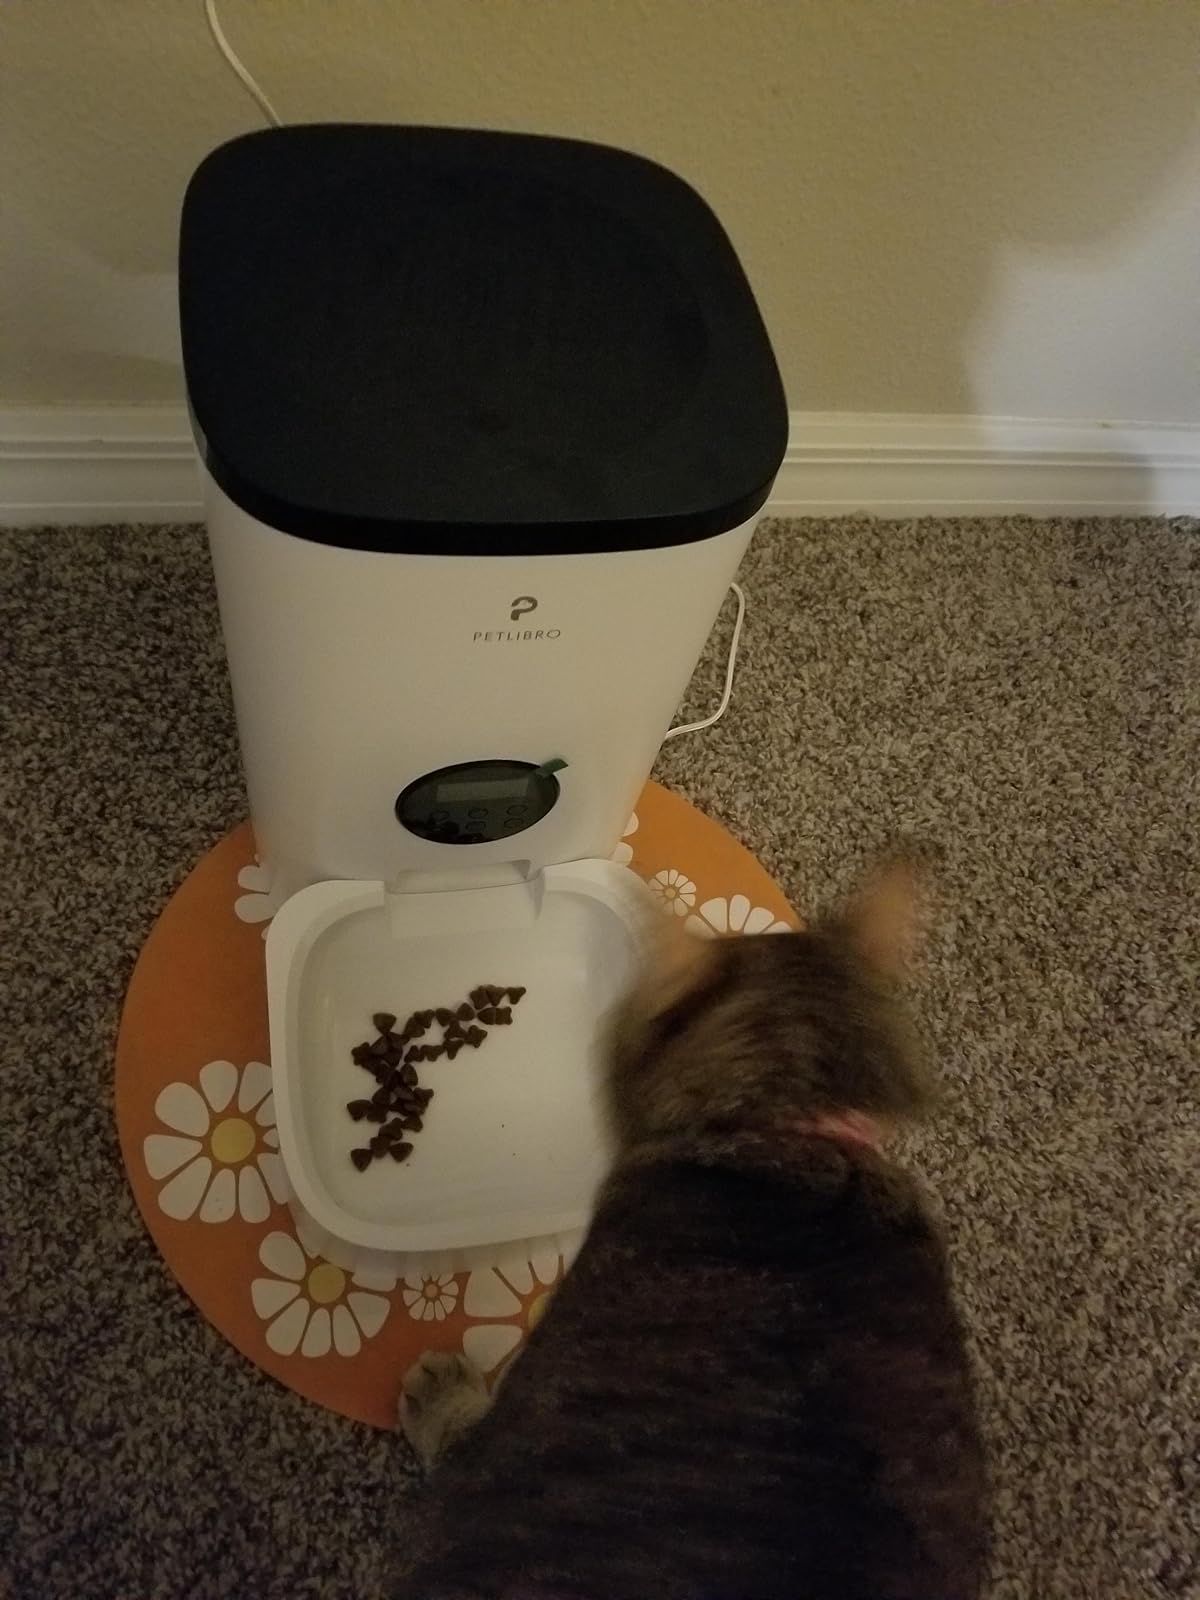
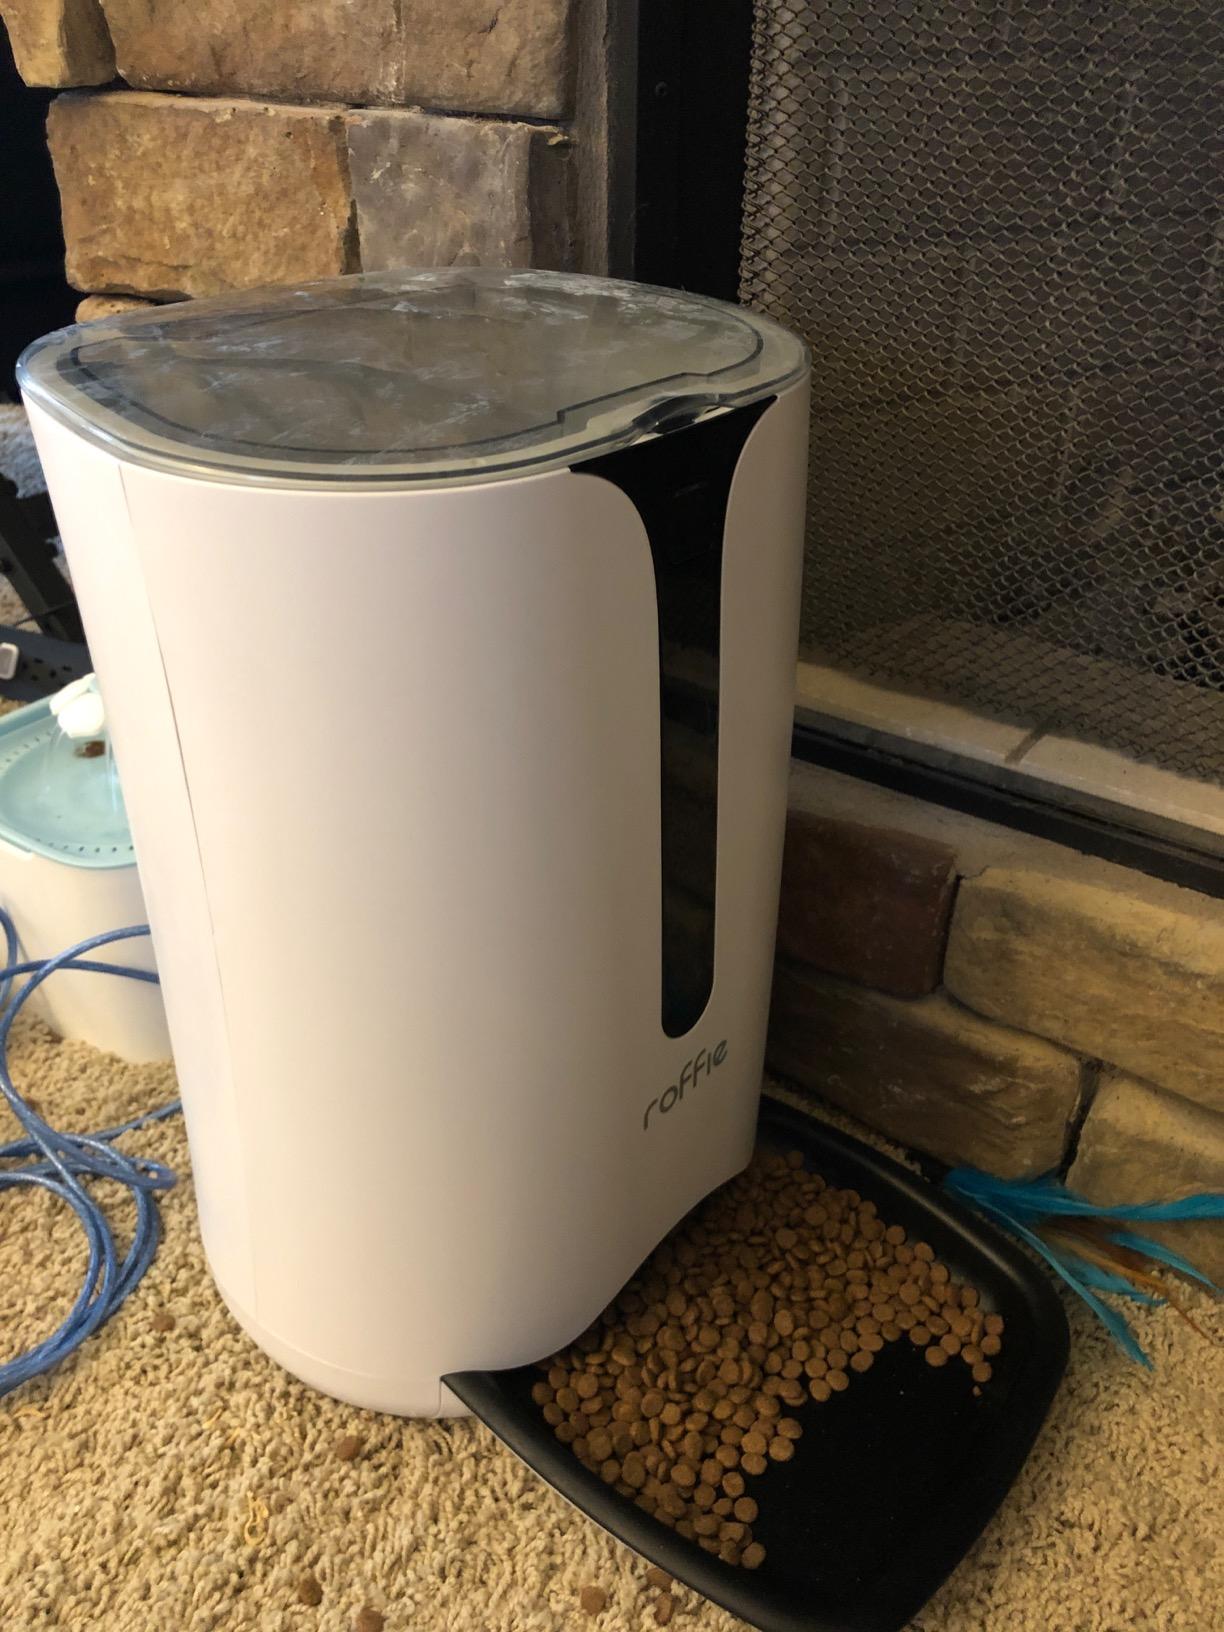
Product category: items_feeder
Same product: no